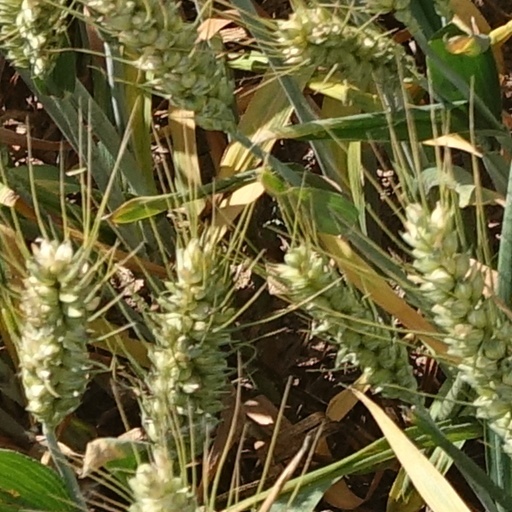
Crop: wheat